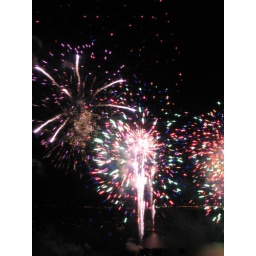
This looked more red/green in person - kinda like, Christmas tree on crack.